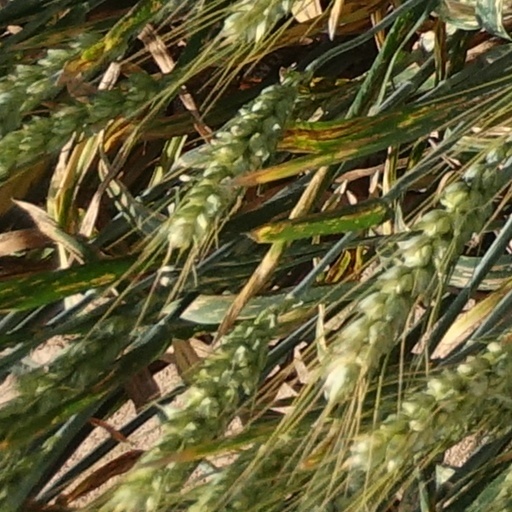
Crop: wheat